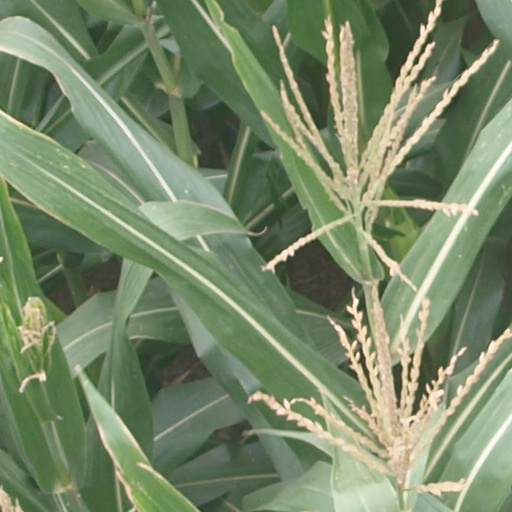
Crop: maize; corn